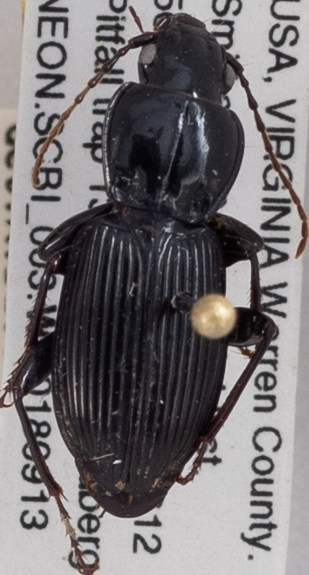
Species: Pterostichus coracinus
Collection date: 2018-09-13
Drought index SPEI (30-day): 1.416
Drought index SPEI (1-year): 1.45
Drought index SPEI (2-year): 1.69